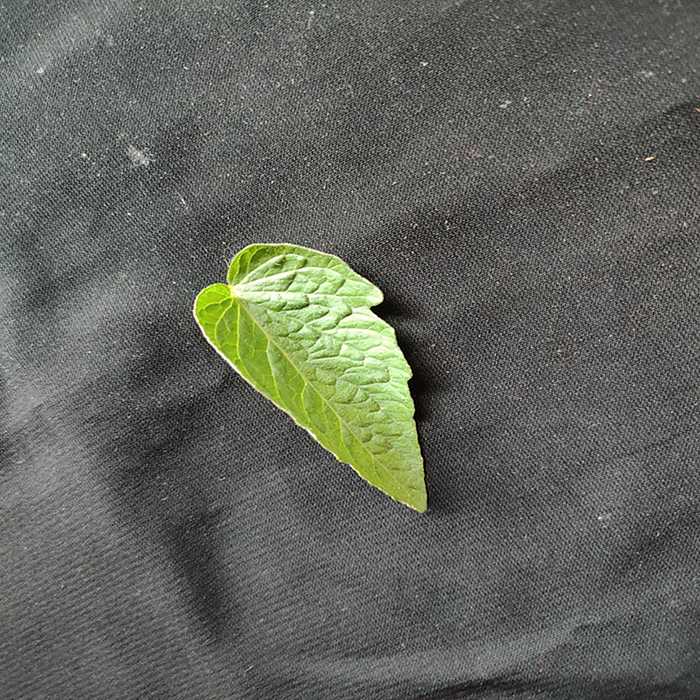
Plant: Tomato
Label: Tomato Fresh leaf